Italian destroyer Vincenzo Gioberti

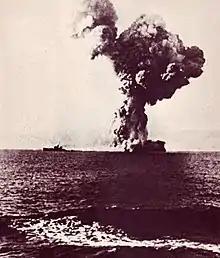
"Vincenzo Gioberti" blowing up after being hit by torpedoes from "Simoom"

On 9 August 1943, "Vincenzo Gioberti" was with the cruiser along with several light cruisers and destroyers passing just west of Punta Mesco near the port of La Spezia. The Royal Navy submarine HMS Simoon spotted the "Giuseppe Garibaldi" and fired three torpedoes at her, but missed and instead two hit "Vincenzo Gioberti". The stern magazine detonated and exploded, and the destroyer broke into two pieces. 105 officers and men died, while 171 were rescued. She was the last Regia Marina destroyer to be lost in the war against the Allies.